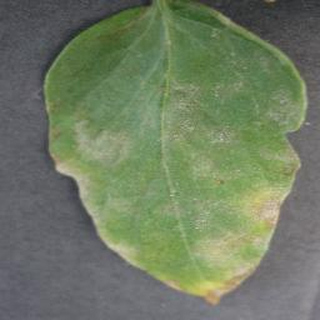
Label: tomato_late_blight